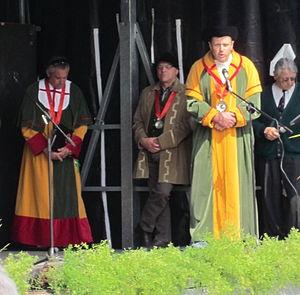
Des Échansons du vignoble de Reuilly, au cours de la cérémonie d'inauguration de la Foire au vin de 2011.
Le reuilly est un vin d'appellation d'origine contrôlée produit autour de Reuilly, dans l'Indre et le Cher, en Centre-Val de Loire.